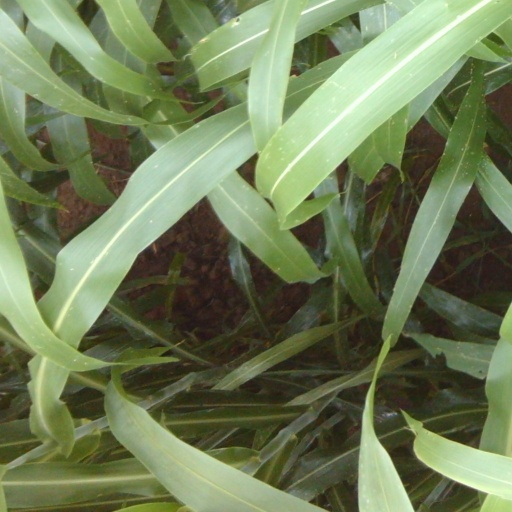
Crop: sorghum